Abraham Archibald Anderson

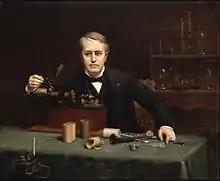
Portrait of Thomas Edison (1890), National Portrait Gallery

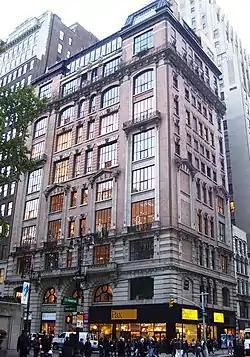
Anderson developed the Bryant Park Studios in 1900–1901.

In 1900, Anderson commissioned the 10-story Bryant Park Studios building from the New York society architect Charles A. Rich. Situated on the south side of Bryant Park, its generous windows and high-ceilings were designed specifically for artists. Anderson maintained his own suite on the top floor until the end of his life. Bryant Park Studios (popularly known as The Beaux Arts Building after the Café des Beaux Arts on the ground floor) became immediately popular, and tenants included Edward Steichen, Fernand Léger, Robert Henri, Katherine Sophie Dreier, J. C. Leyendecker, Jo Davidson, Florine Stettheimer, Edward Suydam, Gari Melchers, Stella Marks, John La Gatta, Julian Rix, Rodrigues Ottolengui, Haskell Coffin, Leon Gordon, Irving Penn, and